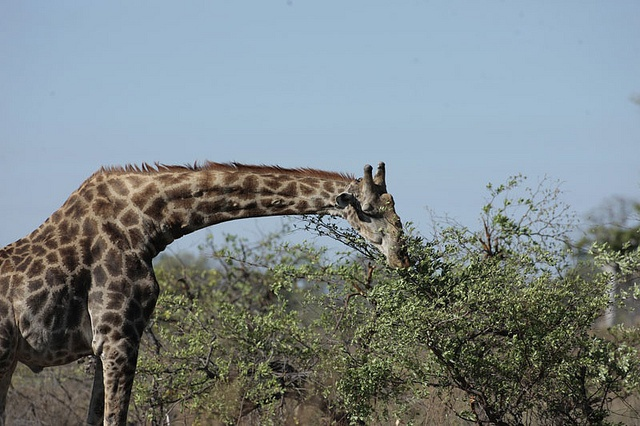
An adult giraffe eating leaves from a tree.
Giraffe eating the leaves of a tree in a field.
A giraffe is eating leaves from the top of the trees
a giraffe eats the leaves of a tree
a giraffe is eating his delicious snack of leaves.